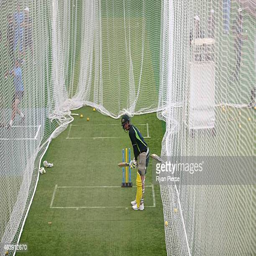
cricket player of bats during the nets session